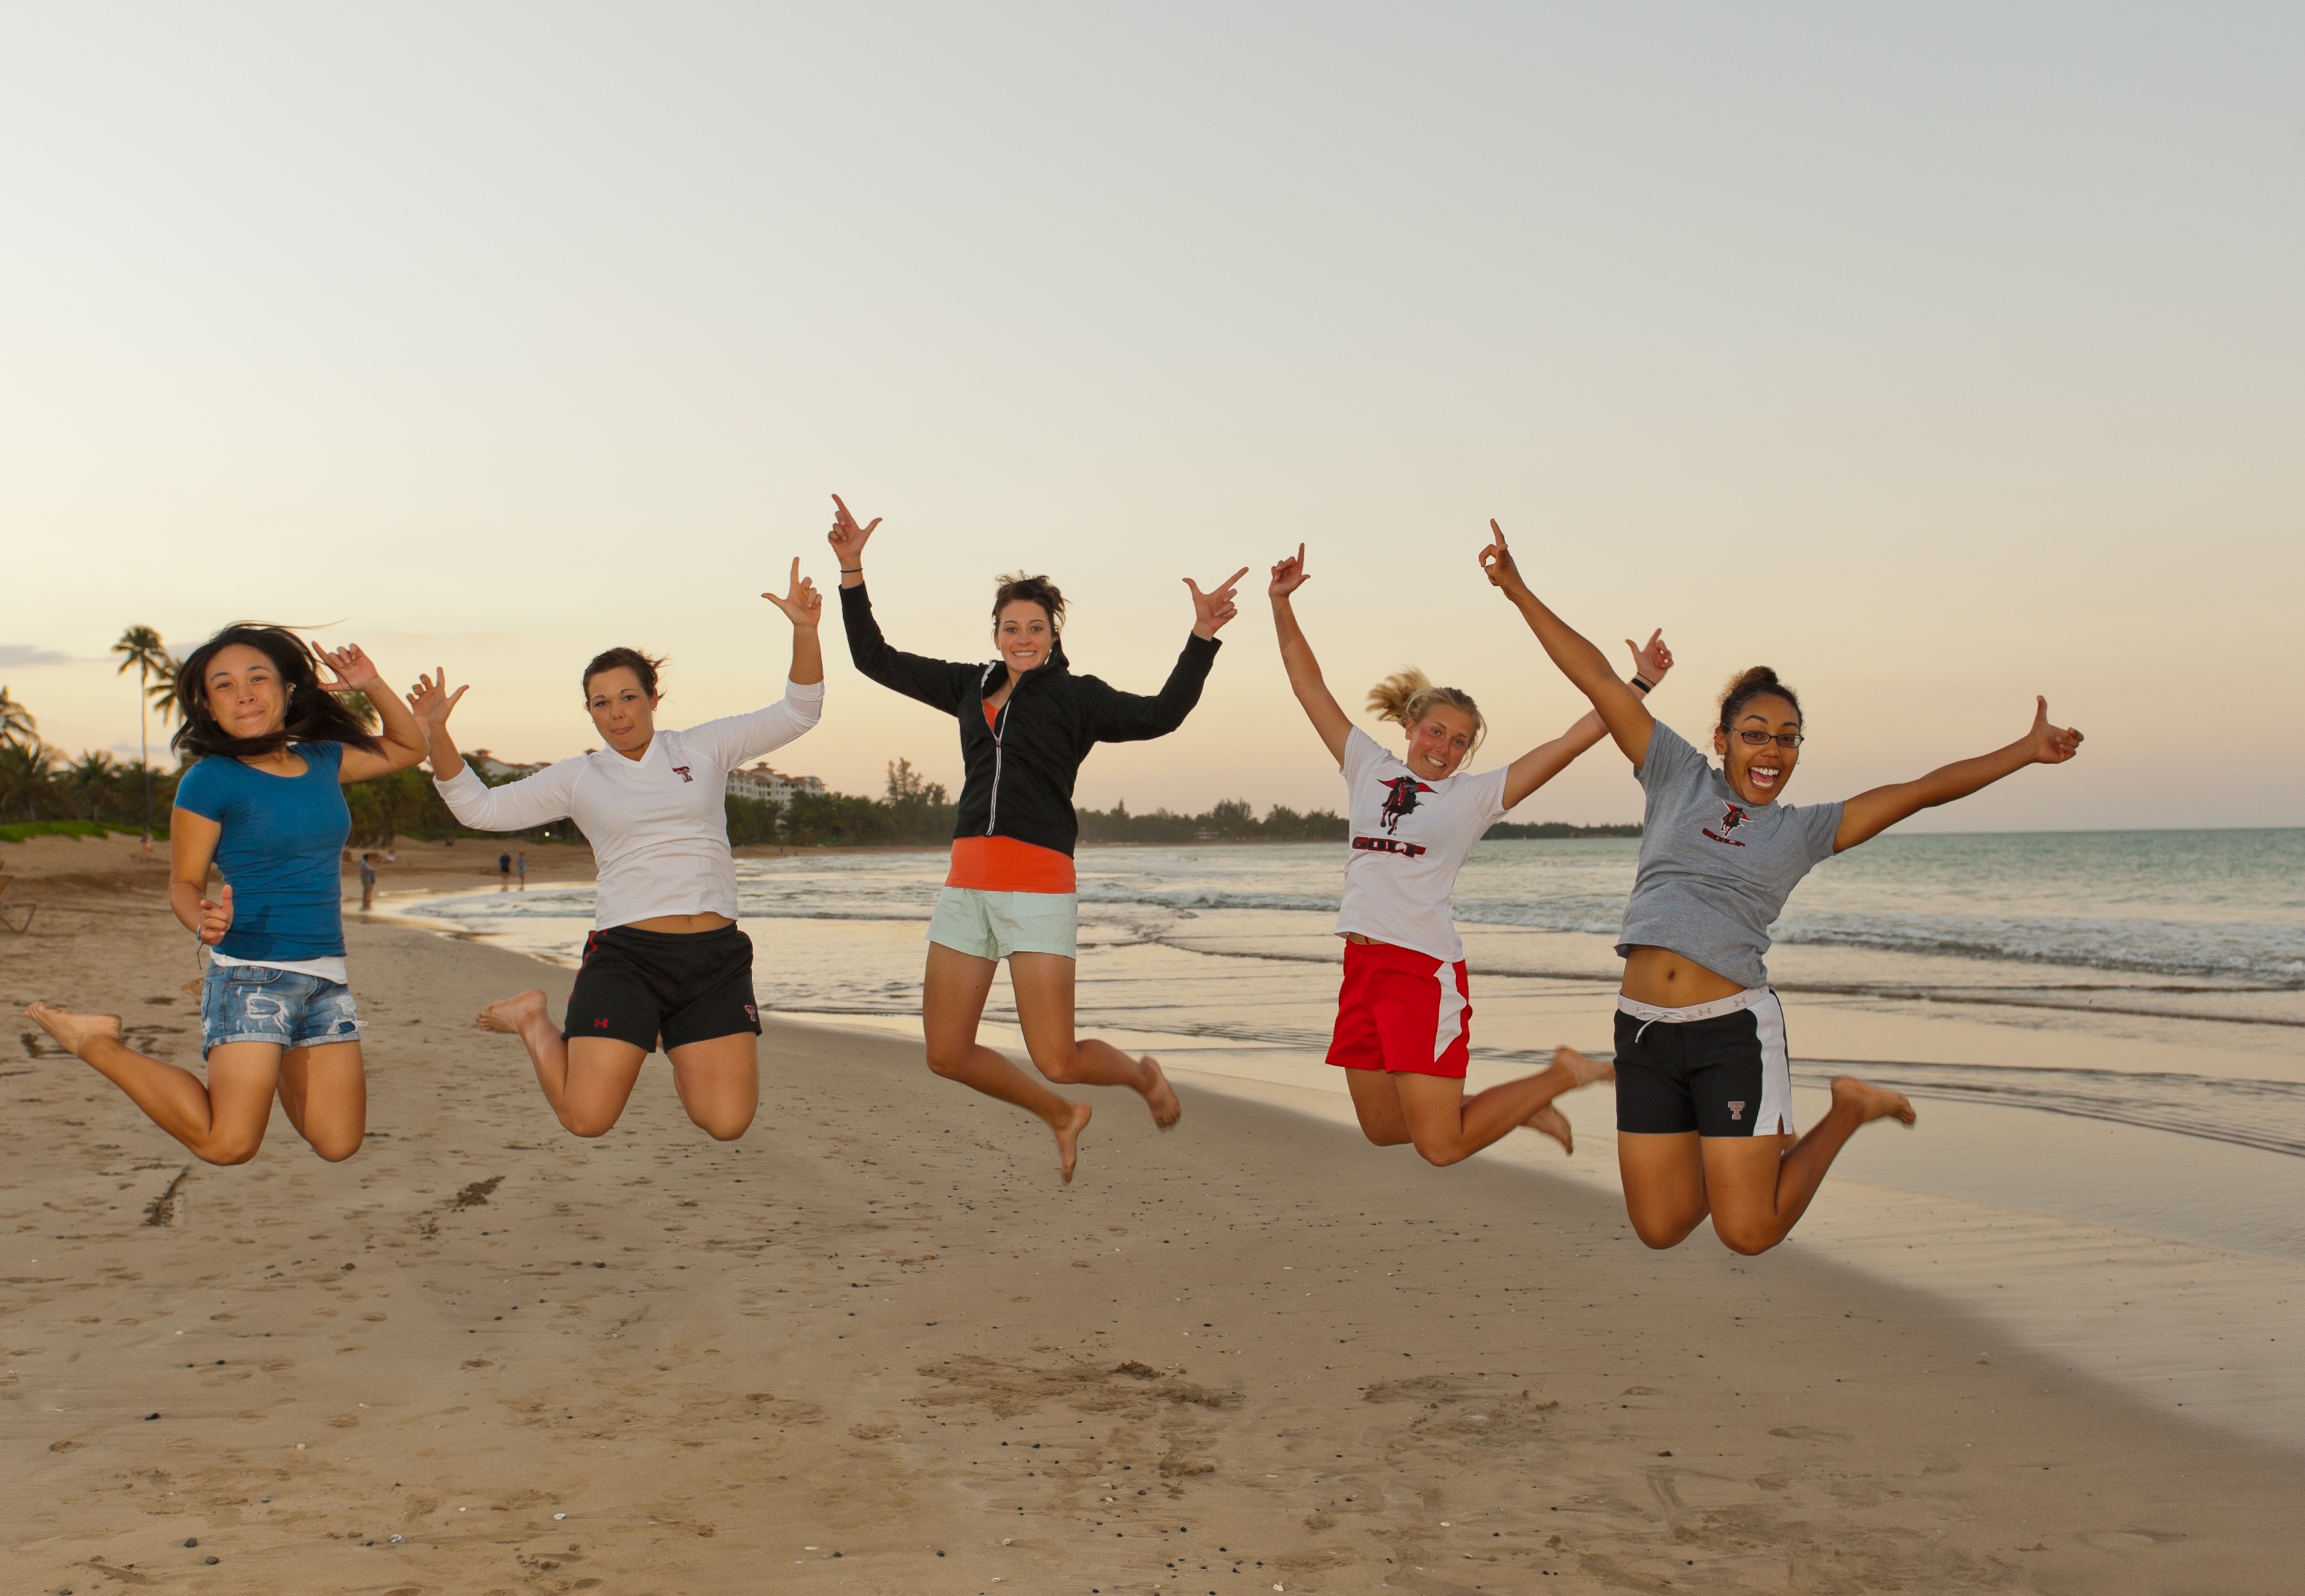
beach, sand, people, vacation, united states, happy, sports, hope, puerto rico, physical fitness